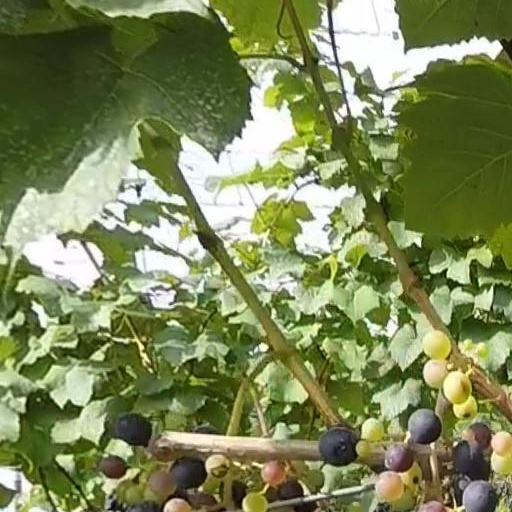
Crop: grape